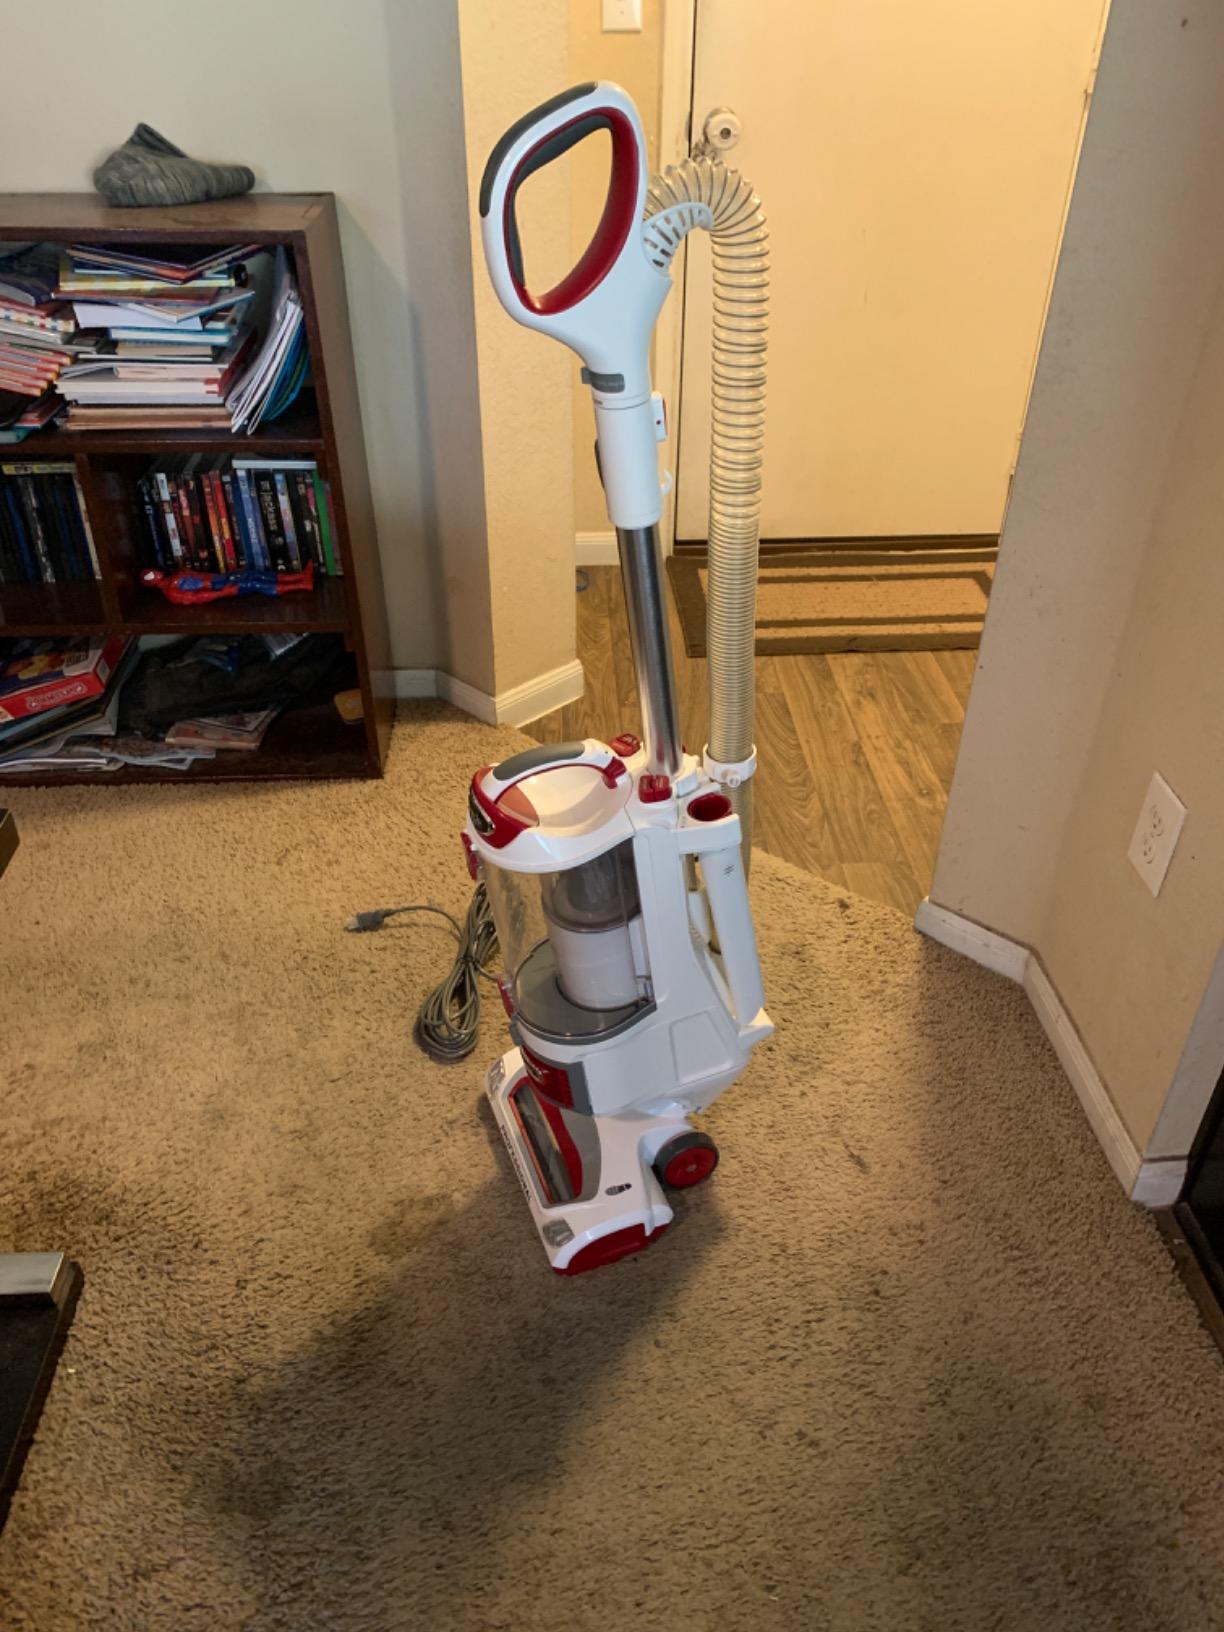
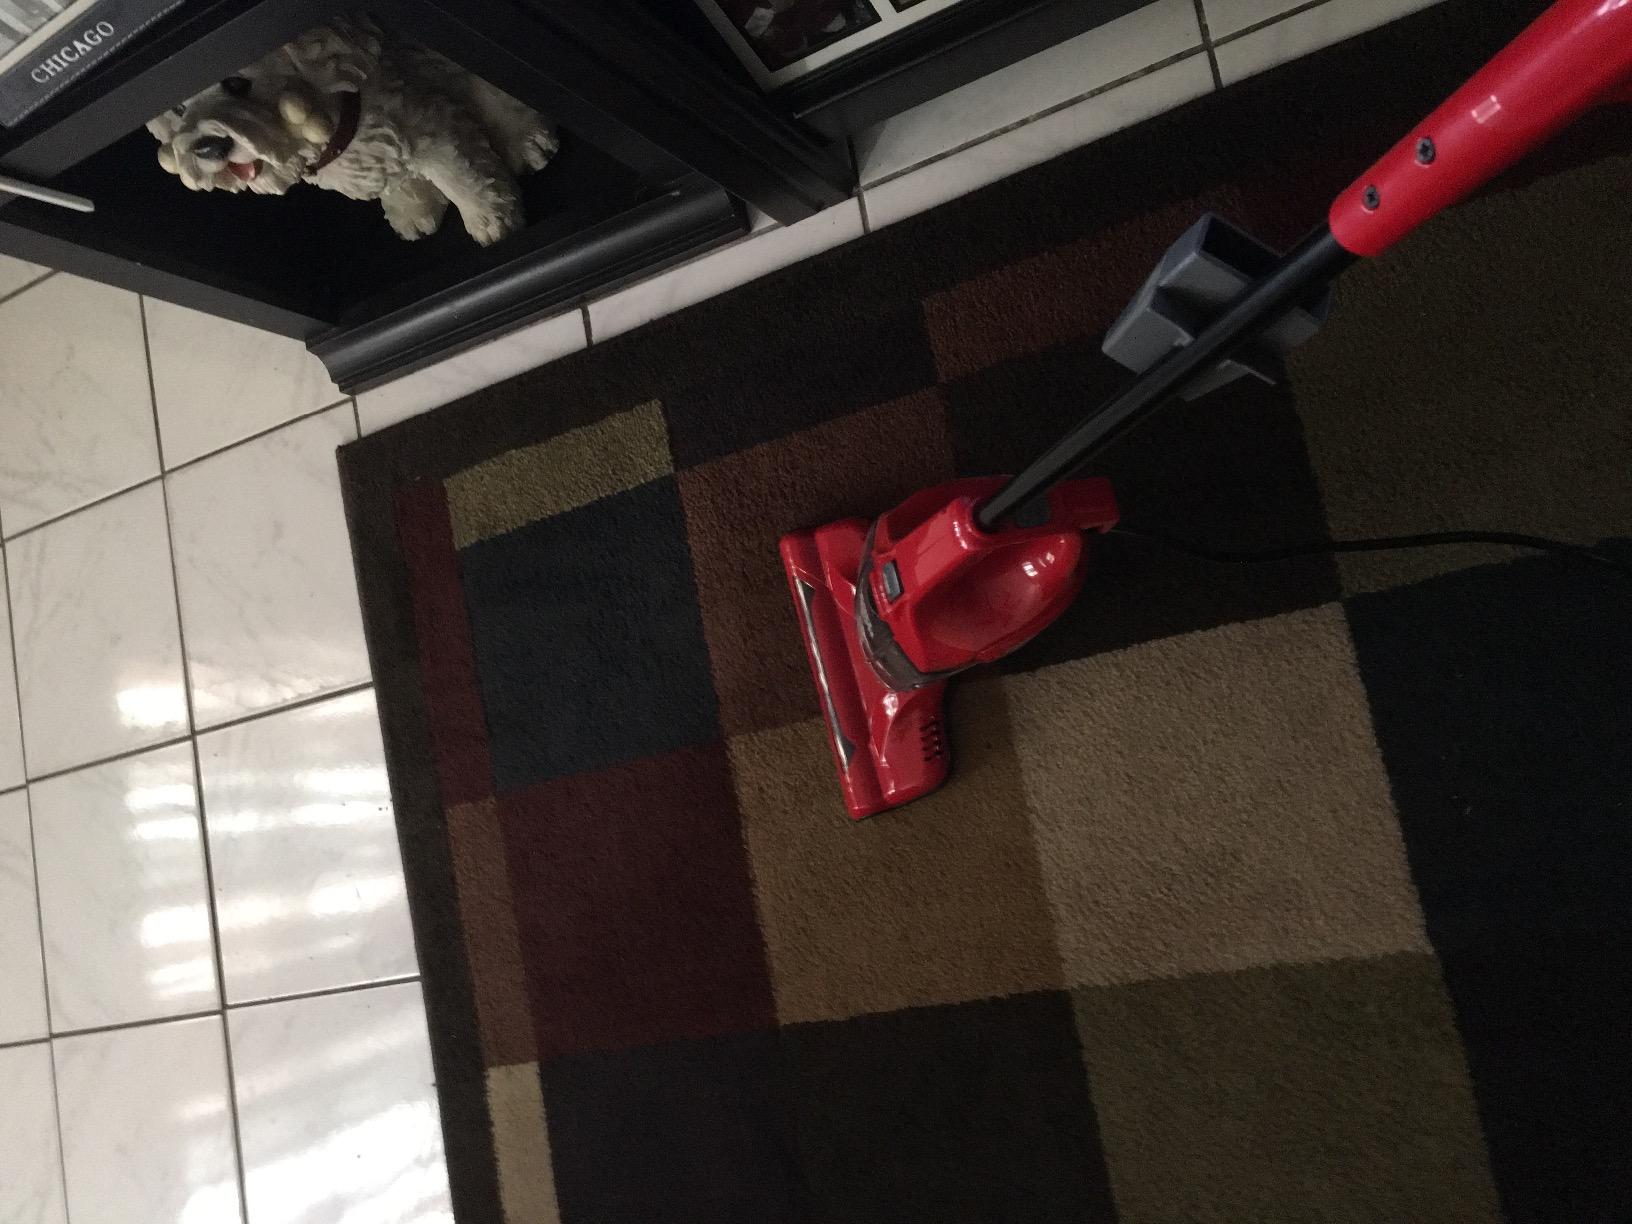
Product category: items_vacuum
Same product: no